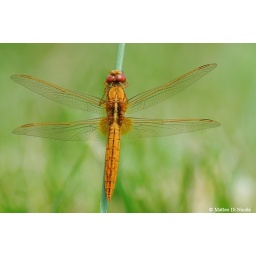
better in large.immature male of Crocothemis erythraea in a grass field.Nikon D300 &amp;amp; Nikkor 300mm f4 af-s D